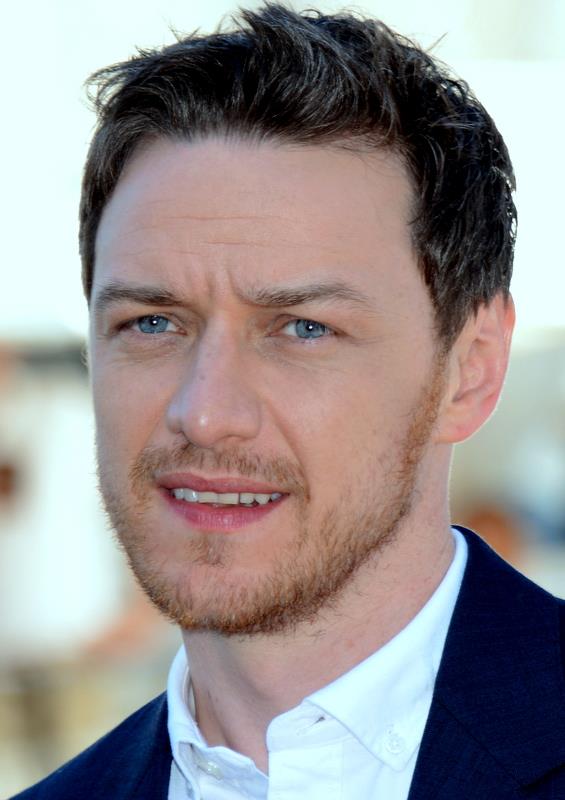
เจมส์ แม็กอะวอย

| image = James McAvoy Cannes 2014.jpg
| caption = แม็กอะวอยที่เทศกาลภาพยนตร์กานใน พ.ศ. 2557
| birth_place = กลาสโกว์ สก็อตแลนด์ สหราชอาณาจักร
| nationality = อังกฤษ
| years_active = 2538–ปัจจุบัน
| alma_mater = Royal Conservatoire of Scotland|Royal Scottish Academy of Music and Drama
| residence = เคราช์เอ็นด์ ลอนดอน อังกฤษ
| occupation = นักแสดง
| children = 1 คน
เจมส์ แอนดรูว์ แม็กอะวอย () เกิดเมื่อวันที่ 21 เมษายน พ.ศ. 2522 เป็นนักแสดงภาพยนตร์และละครเวทีชาวสก็อต เป็นที่รู้จักในภาพยนตร์ X-เม็น รุ่น 1, X-เม็น สงครามวันพิฆาตกู้อนาคต, "ตราบาปลิขิตรัก|Atonement", "เผด็จการแผ่นดินเลือด", "อภินิหารตำนานแห่งนาร์เนีย ตอน ราชสีห์ แม่มด กับตู้พิศวง", "Penelope_(2006_film)|Penelope", "Wanted (2008 film)|Wanted", "Frank Herbert's Children of Dune", และซีรีส์อังกฤษเรื่อง "Shameless" และ "Early Doors" แม็กอะวอยได้รับรางวัลแบฟตาไรซิงสตาร์ และรางวัลแบฟตาสก็อตแลนด์ เขายังได้รับการเสนอชื่อเข้าชิงรางวัลเอแอลเอฟเอส และ 2 รางวัลแบฟตา, รางวัลภาพยนตร์ยุโรป และรางวัลลูกโลกทองคำ เขาแต่งงานกับแอน-มารี ดัฟฟ์ใน พ.ศ. 25496 ก่อนจะหย่าร้างใน พ.ศ. 2559
== อ้างอิง ==
==แหล่งข้อมูลอื่น==
*
* James McAvoy news coverage at "The Guardian"
หมวดหมู่:บุคคลจากกลาสโกว์
หมวดหมู่:นักแสดงสกอตแลนด์
หมวดหมู่:นักแสดงภาพยนตร์ชายชาวสกอตแลนด์